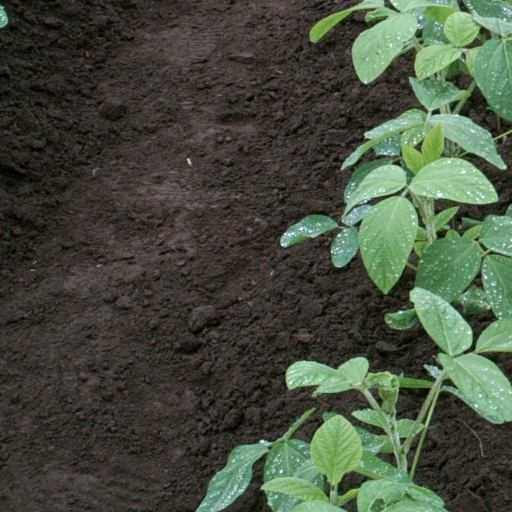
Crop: soybean